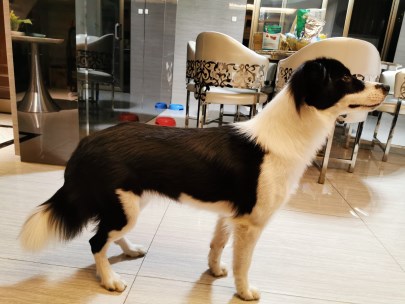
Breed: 2594-n000109-Border_collie